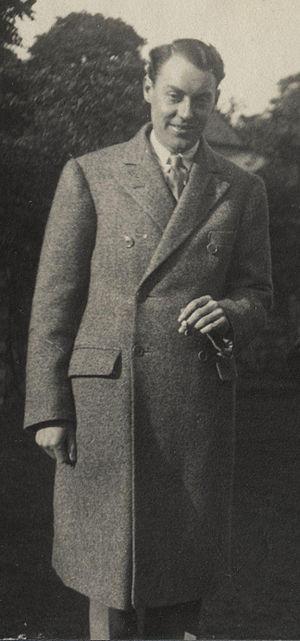
Clifford Henry Benn Kitchin, né le 17 octobre 1895 à Harrogate dans le Yorkshire et décédé le 2 avril 1967 à Brighton dans le Sussex de l’Est, est un écrivain britannique, surtout connu aujourd’hui pour ses romans policiers. Il signait toujours ses œuvres C. H. B. Kitchin.